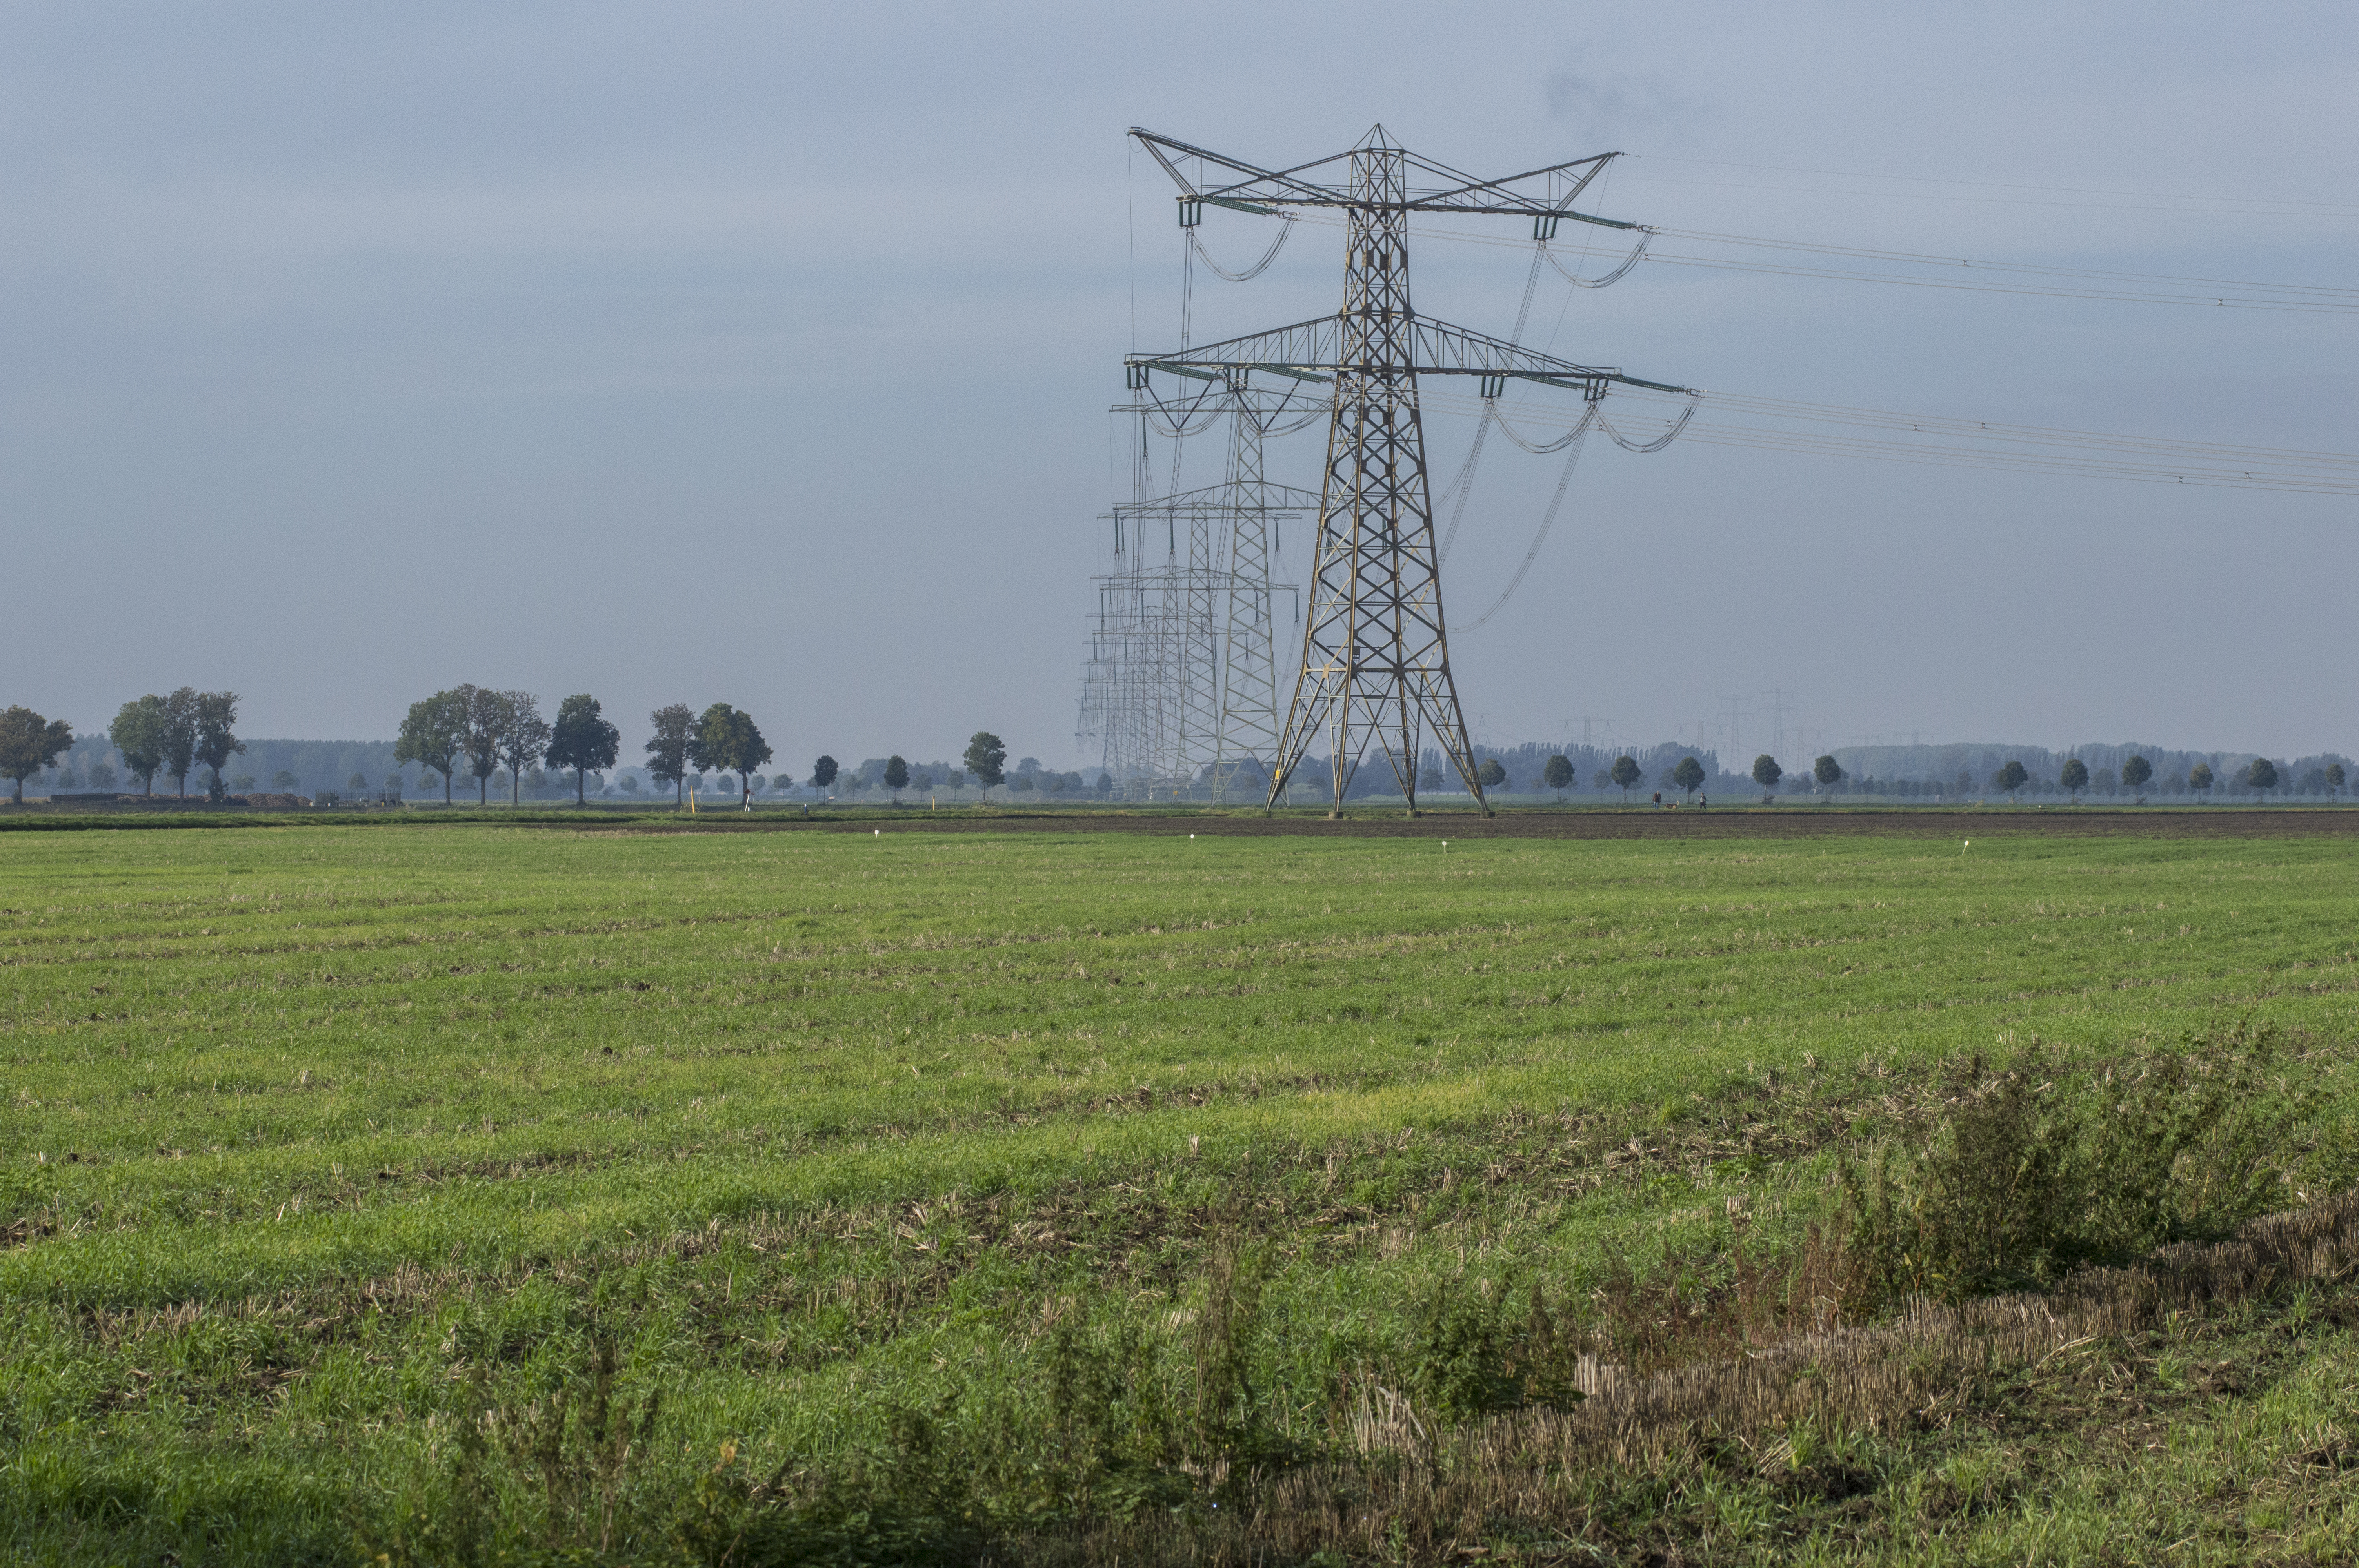
nature, outdoor, field, photography, prairie, windmill, wind, tower, machine, nikon, electricity, plain, energy, nederland, netherlands, zuidholland, polder, outdoorphotography, wetland, wind farm, paulvandevelde, pdvandevelde, padagudaloma, natuurfotografie, dordrecht, biesbosch, nederlandinfotos, hollandse, rural area, transmission tower, hoogspanningsmasten, highpowerlines, outdoor structure, overhead power line